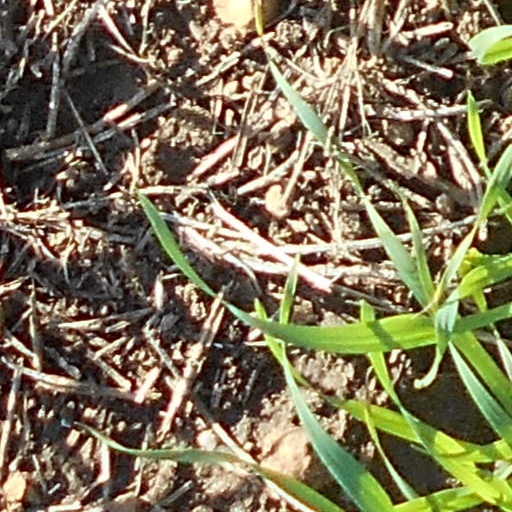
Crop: wheat